Ii Yu da ne!

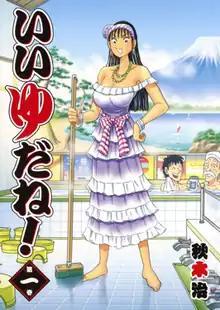
First volume cover

is a Japanese manga series written and illustrated by Osamu Akimoto. Firstly published as a three-one-shot story in Shueisha's manga magazine "Super Jump" in 1994, it was serialized in "Ultra Jump" from March 2017 to June 2019, with its chapters collected in two volumes.